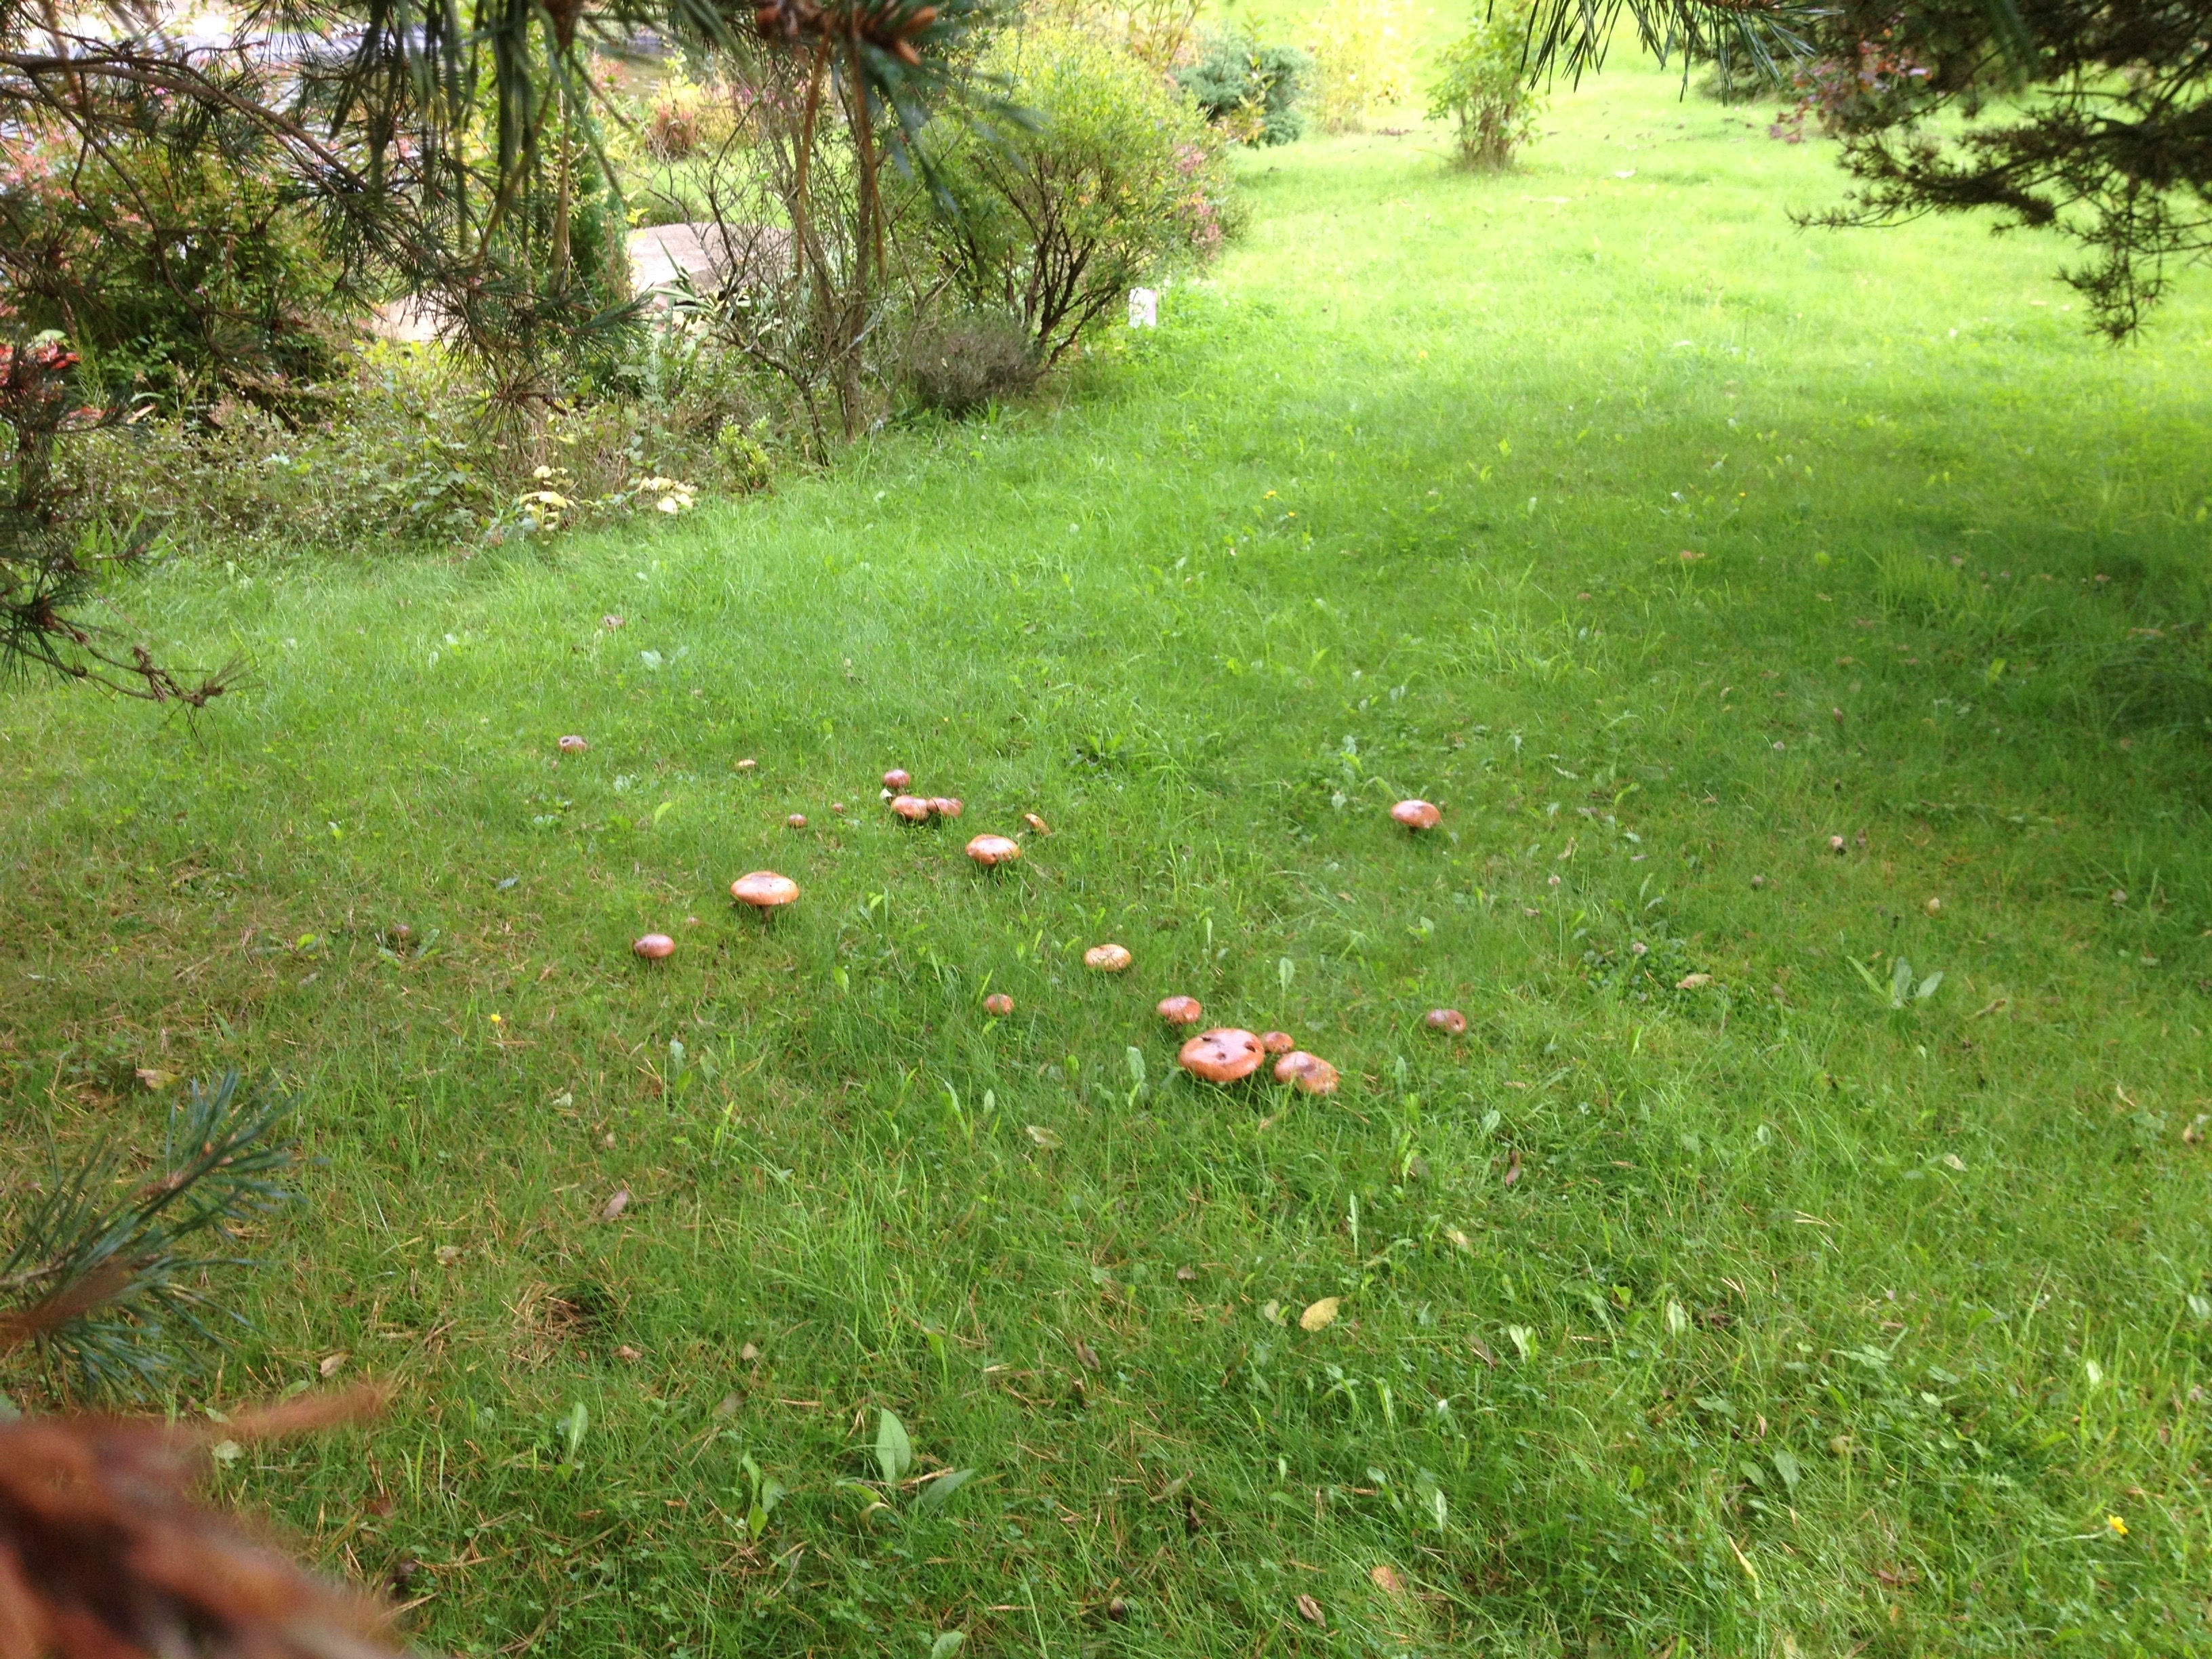
mushrooms, grass, lawn, ecosystem, vegetation, plant, leaf, yard, grass family, meadow, tree, pasture, grassland, soil, landscape, land lot, groundcover, shrub, plant community, shrubland